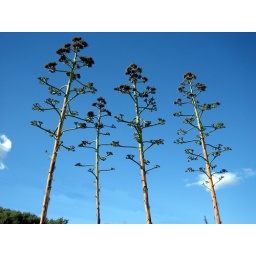
Trees by the beach in Las Rotas, Denia. Nice sky !